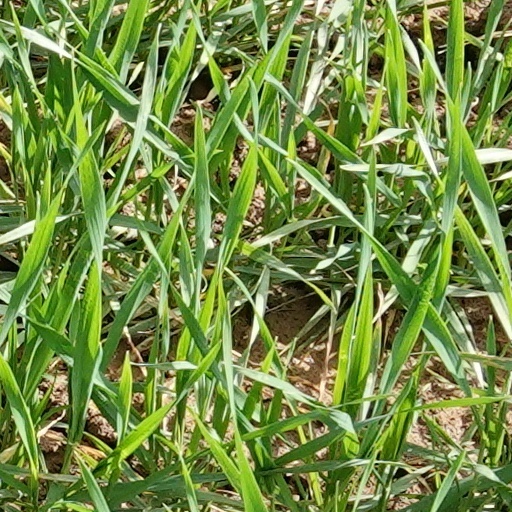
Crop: wheat